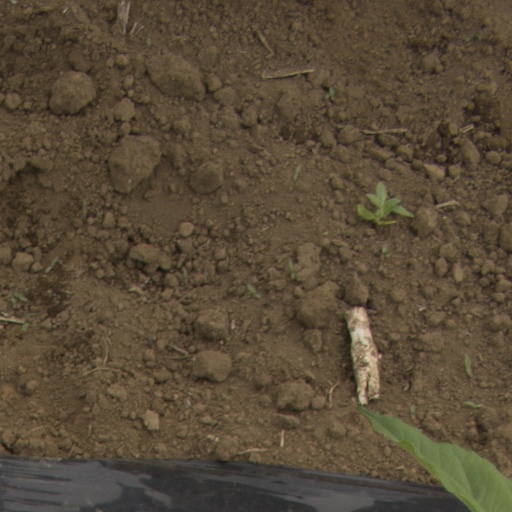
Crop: Jerusalem artichoke